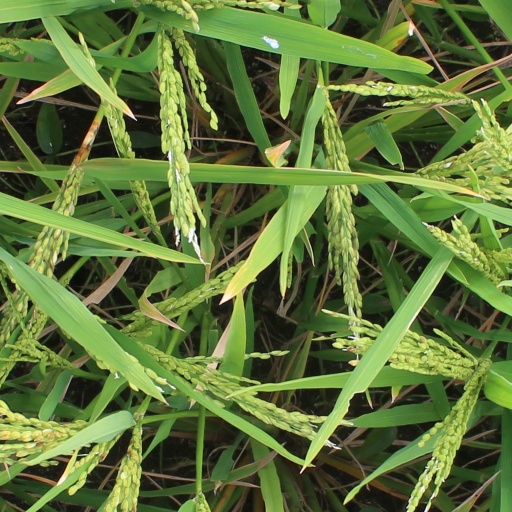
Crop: rice